Domantas Sabonis

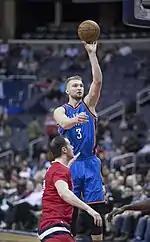
Sabonis with the Thunder in February 2017

Sabonis was selected 11th overall by the Orlando Magic in the 2016 NBA draft. He was traded to the Oklahoma City Thunder along with Ersan İlyasova and Victor Oladipo for Serge Ibaka on draft night. He did not participate in the 2016 NBA Summer League in order to join the Lithuania men's national basketball team training camp. On August 12, 2016, he signed his rookie scale contract with the Thunder. He made his debut for the Thunder in their season opener as their starting power forward on October 26, recording five points and four rebounds in 16 minutes, in a 103–97 win over the Philadelphia 76ers. He became the first Thunder player to debut as a starting five member since Kevin Durant. On November 7, he recorded season highs of 15 points and 10 rebounds in a 97–85 win over the Miami Heat. On December 23, he set a new season high with 20 points on 8-of-11 shooting in a 117–112 win over the Boston Celtics. On January 25, 2017, he was named in the World Team for the 2017 Rising Stars Challenge. Six days later, he matched his season high with 13 rebounds and had 13 points in a 108–94 loss to the San Antonio Spurs. On February 18, he scored 10 points on 5-of-8 shooting in only 12 minutes to help Team World defeat Team USA 150–141 in the Rising Stars Challenge during All-Star Weekend. Sabonis transitioned to a bench role in early March, following the acquisition of Taj Gibson at the trade deadline. In his debut season, he was a member of the starting five in 66 of 81 games. The Thunder qualified for the NBA Playoffs as the sixth seed, but they were eliminated 4–1 by the Houston Rockets in the first round; Sabonis played just six minutes in the series, as he managed court time in just two of the five games. Upon concluding his rookie season, Sabonis indicated that he would participate in the 2017 NBA Summer League in preparation for EuroBasket 2017.